FC Uttar Bongo Women

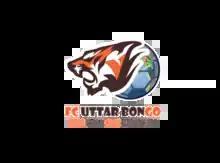

FC Uttar Bongo Women is a Bangladeshi football club based on Kurigram. Its competes in country's top-tier league Bangladesh Women's Football League. However, they couldn't participate in 2020–21 BFL due to registration issues. 2022-23 will participate in the Third Division Football League.